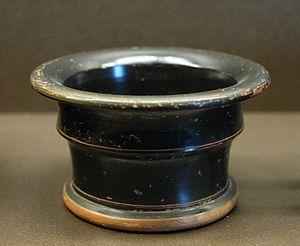
Salière en céramique à vernis noir, Ve siècle av. J.-C., Athènes.
Le marais de Peccais est un étang situé près d'Aigues-Mortes. Exploité en tant que marais salant dès l'Antiquité, il a été à la base de la création des Salins du Midi, au XIXᵉ siècle,